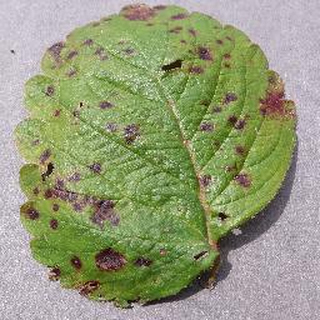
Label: strawberry_leaf_scorch